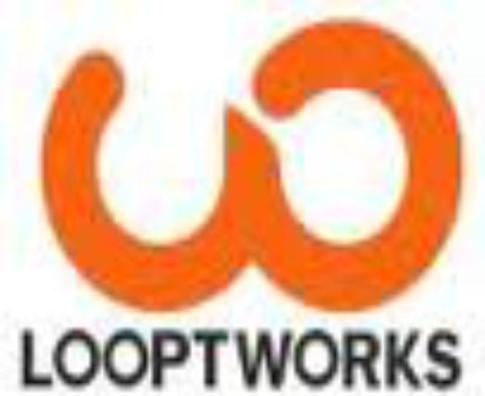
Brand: looptworks
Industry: Clothes